Idlewild and Soak Zone

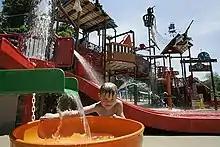
Captain Kidd's play area

Olde Idlewild's centerpiece is the park's Philadelphia Toboggan Company Carousel (PTC #83), built in 1930 and brought to Idlewild in 1931. The carousel's music is provided by two band organs: an Artizan Style D (fitted with a Wurlitzer #125 roll frame), and a Wurlitzer Caliola. Olde Idlewild contains many of the park's traditional rides. On the parking lot side of the carousel is the wooden coaster Rollo Coaster, built by Philadelphia Toboggan Company in 1938 with lumber from the park, using a sawmill built nearby specifically for the project. The American Coaster Enthusiasts named the Rollo Coaster an ACE Coaster Classic, though this designation was rescinded in 2018 after the installation of the ride's new trains. Sitting in the trees adjacent to the Loyalhanna Creek is Wild Mouse, added in 1993. Scrambler, Flying Aces, and Tilt-A-Whirl are also located near the carousel.